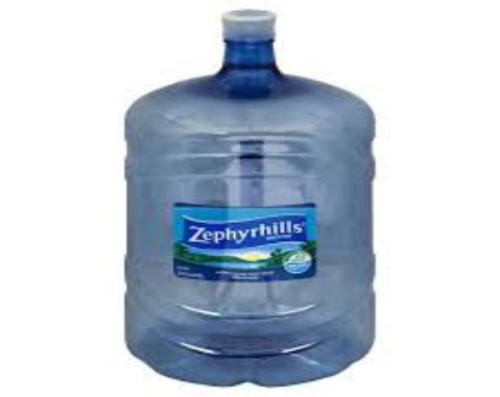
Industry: Food